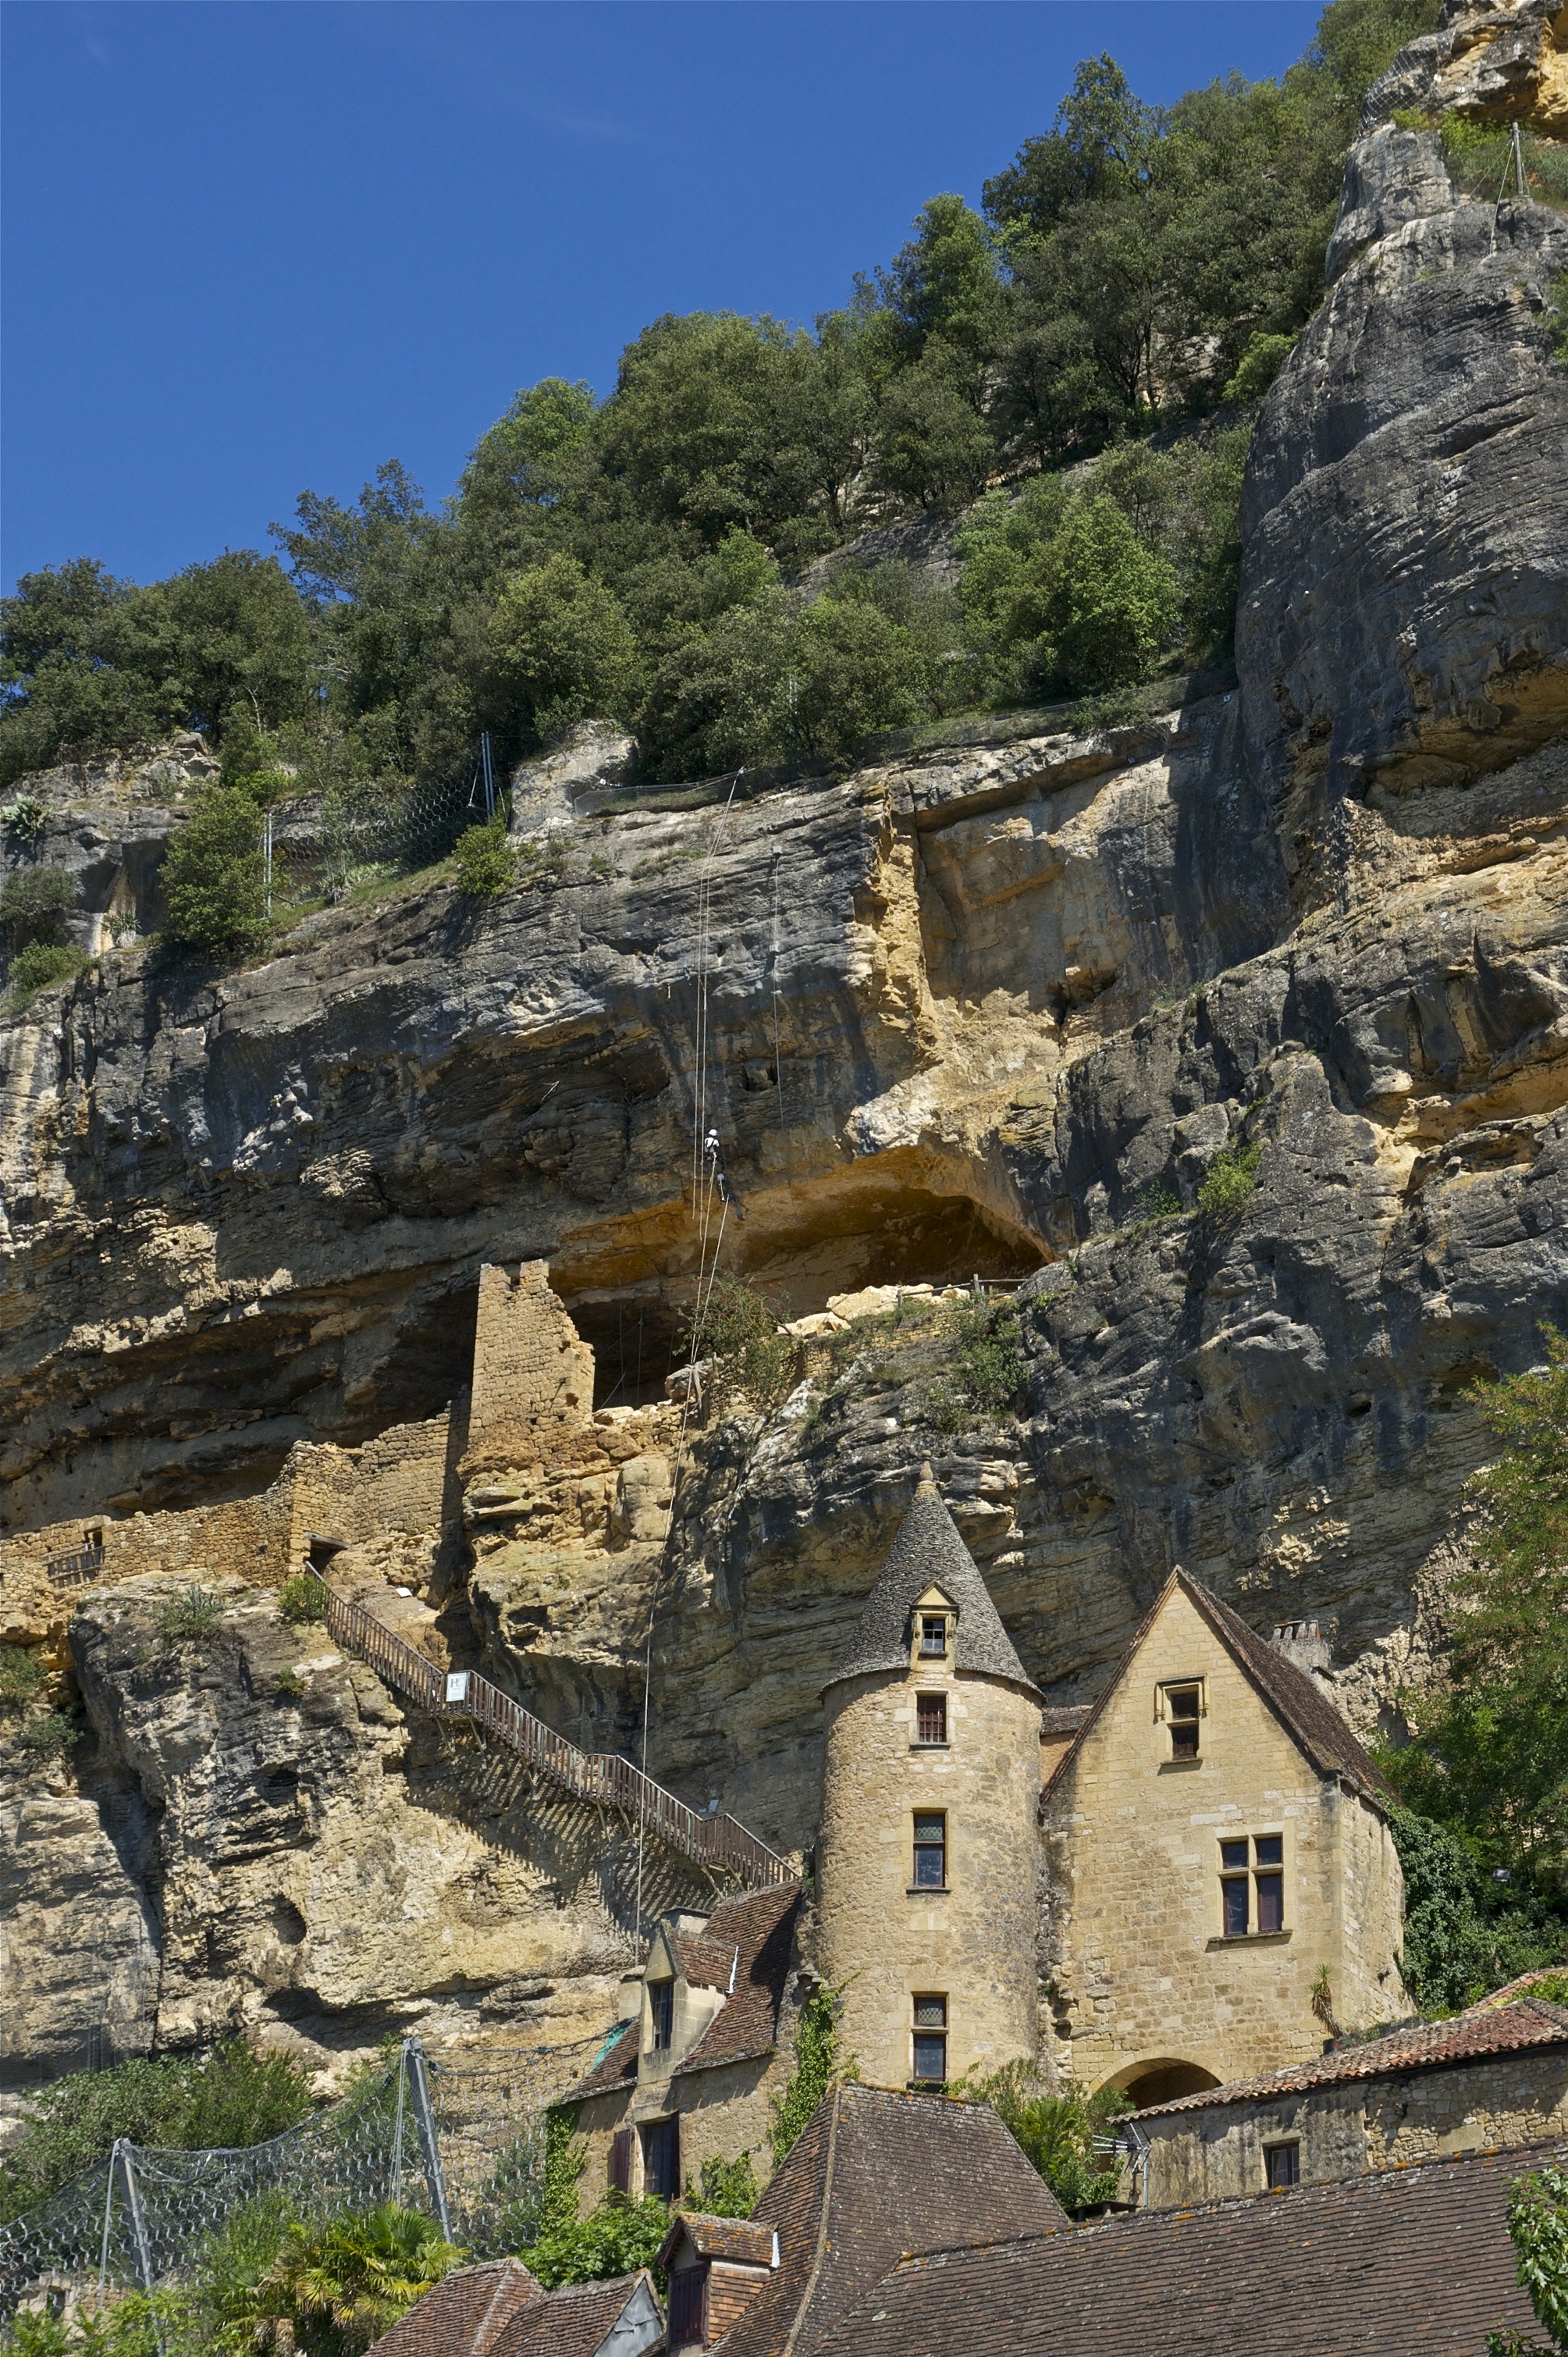
rock, mountain, valley, mountain range, village, cliff, castle, fortification, ruin, terrain, ruins, monastery, dordogne, 12th century, historic site, ancient history, cave dwellers, troglodytes, roque gageac